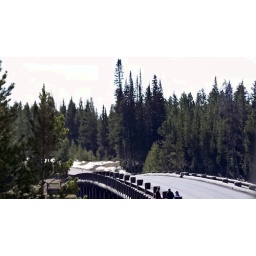
Fishing Bridge from parking. May 31, 2009. Mike in brown hat at right lower area.